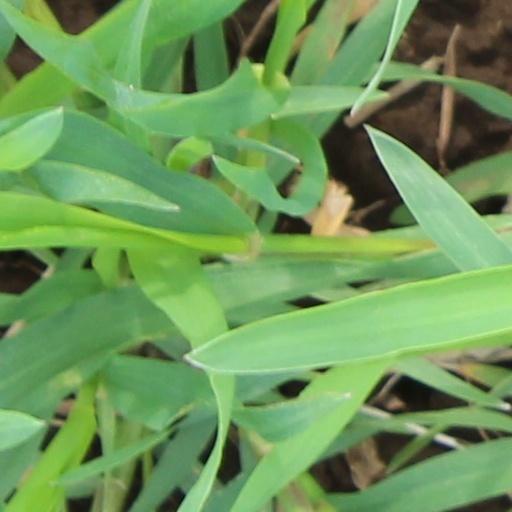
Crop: wheat